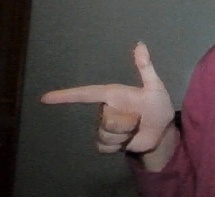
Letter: yaa